Lambert's Castle

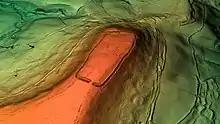
3D view of the digital terrain model

The hillfort is situated on a broad northerly spur at the summit of Lambert's Castle Hill, which rises to a height of . There are steep natural slopes on three sides of the fort, and linear ramparts across the flat southern approaches. The site is owned by the National Trust. A car park is accessible from the B3165 road. There are two other hill-forts near Lambert's Castle: Coney's Castle is about to its south, and Pilsdon Pen is about to its north-east.